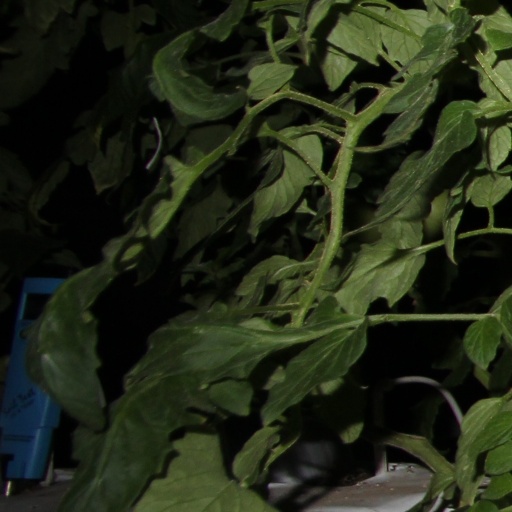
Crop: tomato